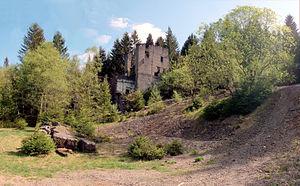
Voici une liste de mines situées en Rhénanie-du-Nord-Westphalie, Land d'Allemagne.